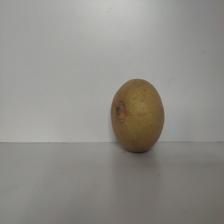
Size: Large